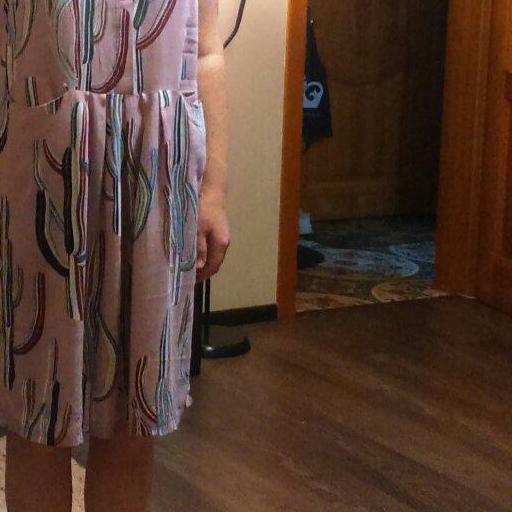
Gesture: no_gesture